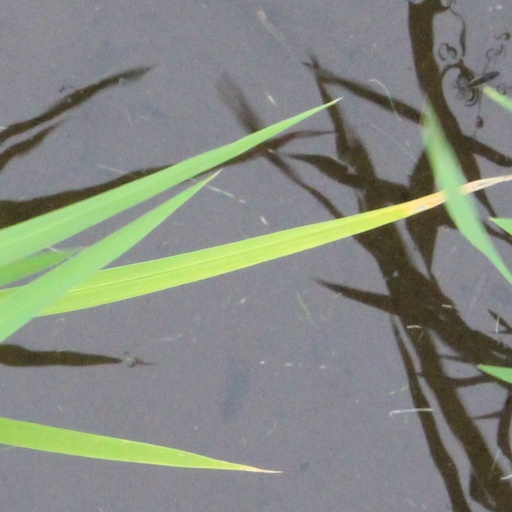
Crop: rice